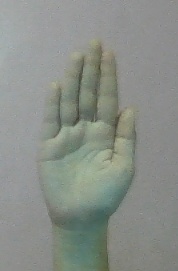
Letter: seen